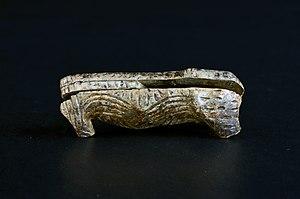
La grotte de Vogelherd, formée de roches karstiques, est localisée près de la ville de Niederstotzingen au sein de la vallée de la Lone dans le Land du Bade-Wurtemberg, en Allemagne.